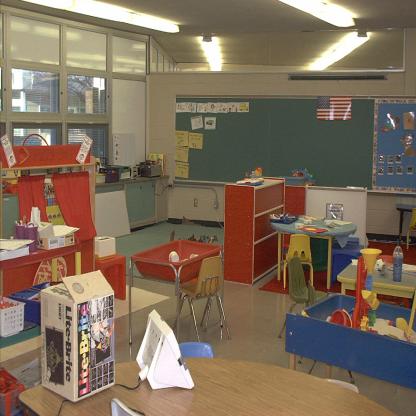
Scene: Indoor